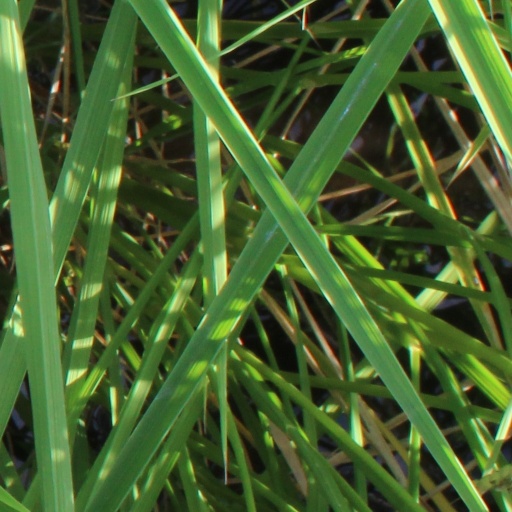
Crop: rice